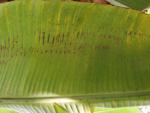
Label: xamthomonas